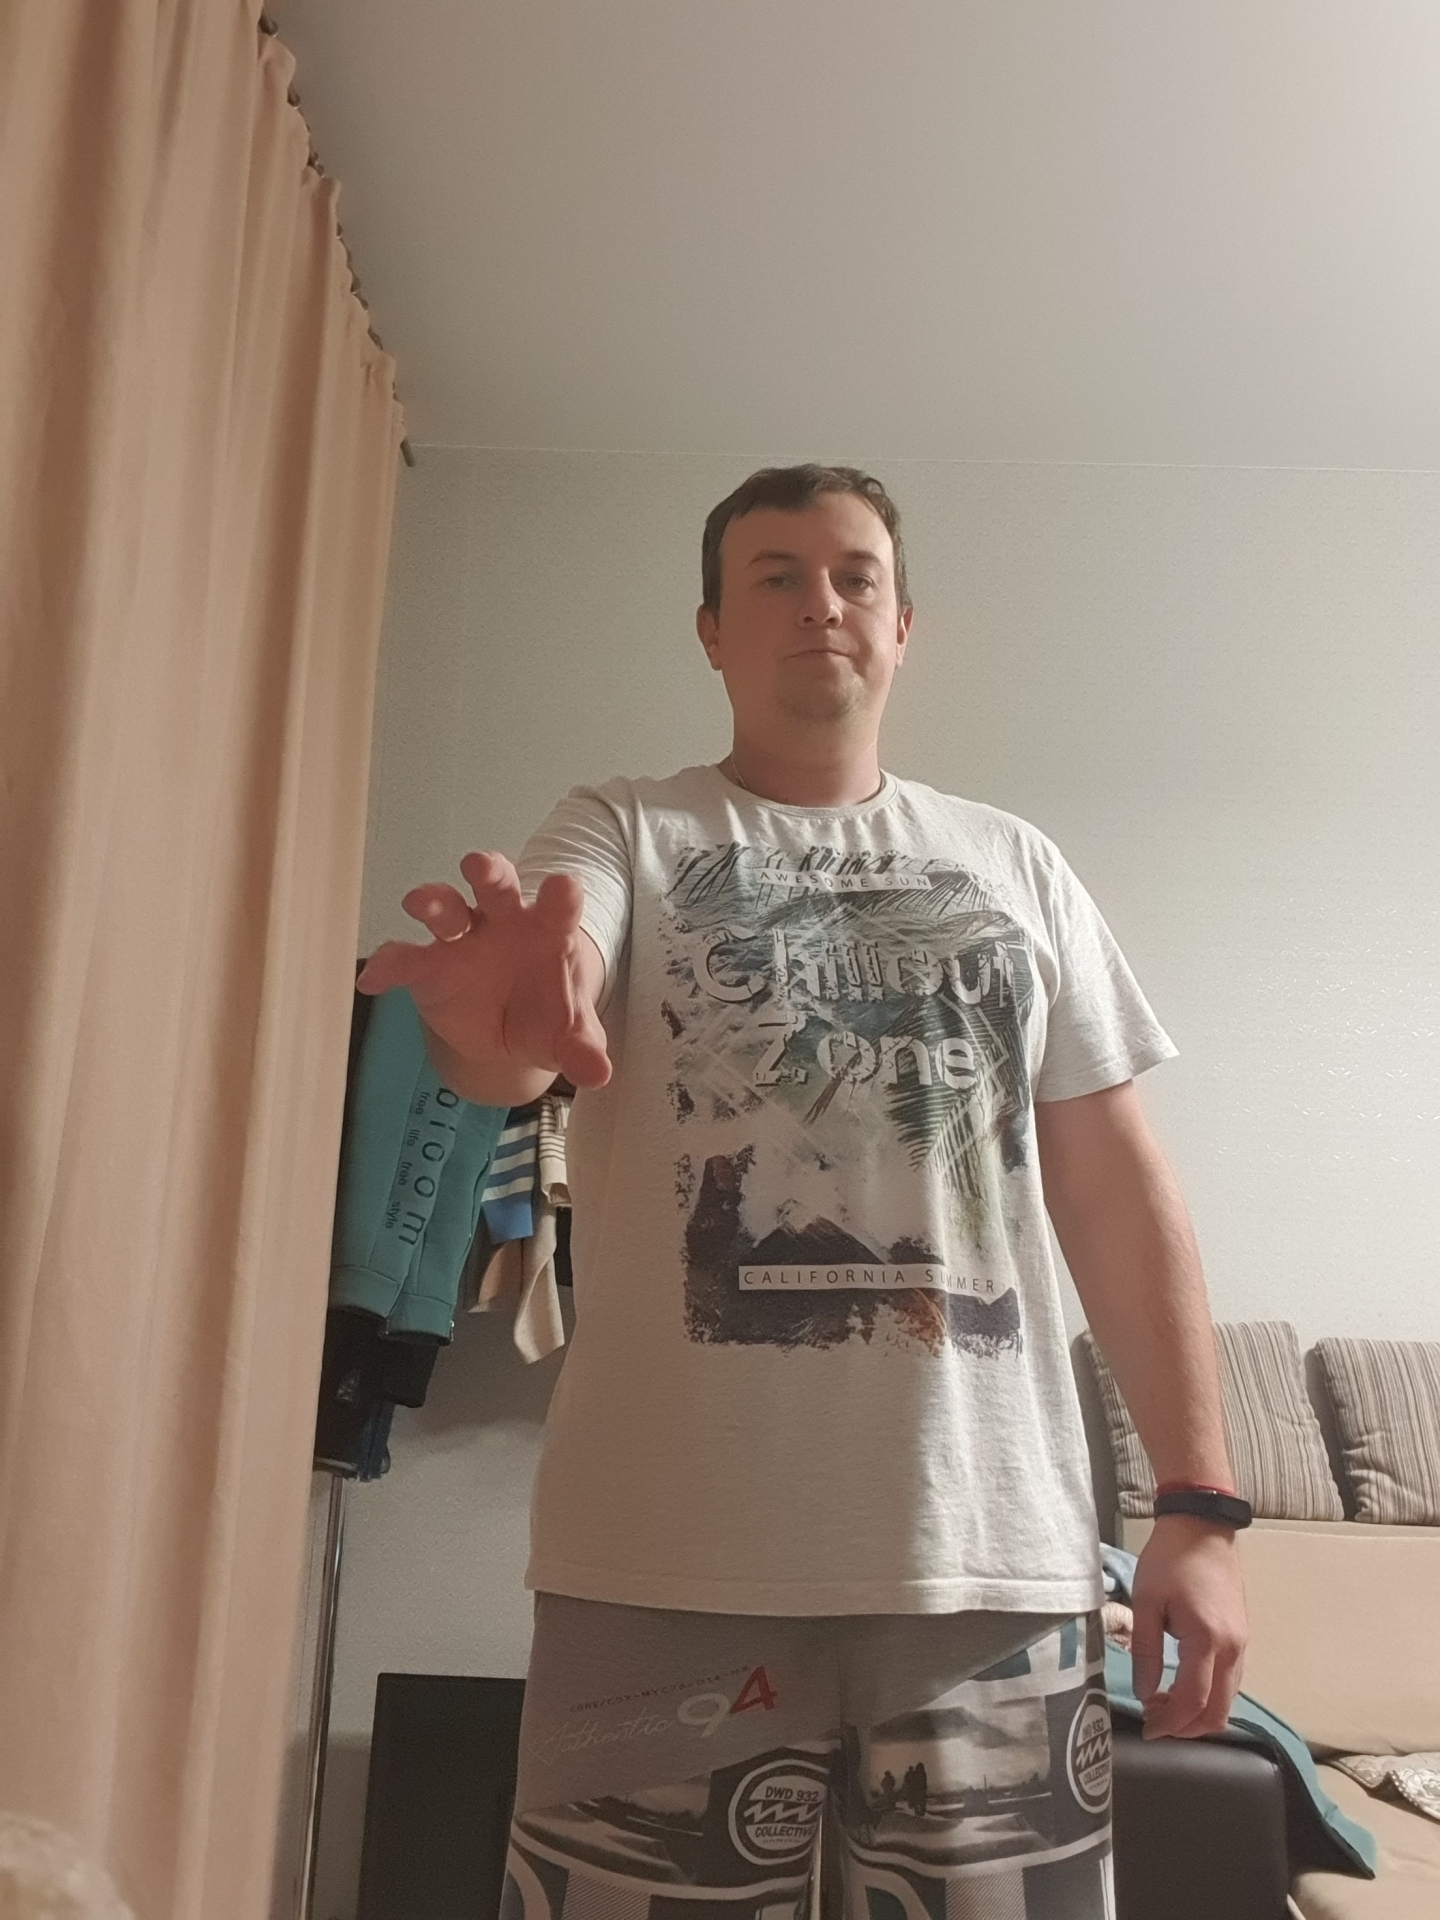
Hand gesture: grabbing